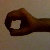
The image shows a hand gesture representing the number 0 in Indian Sign Language.